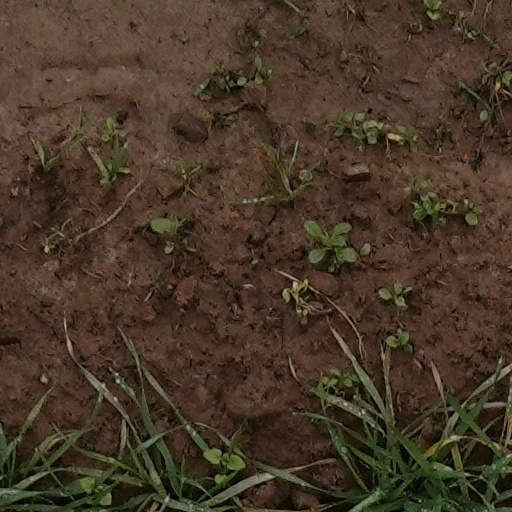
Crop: wheat